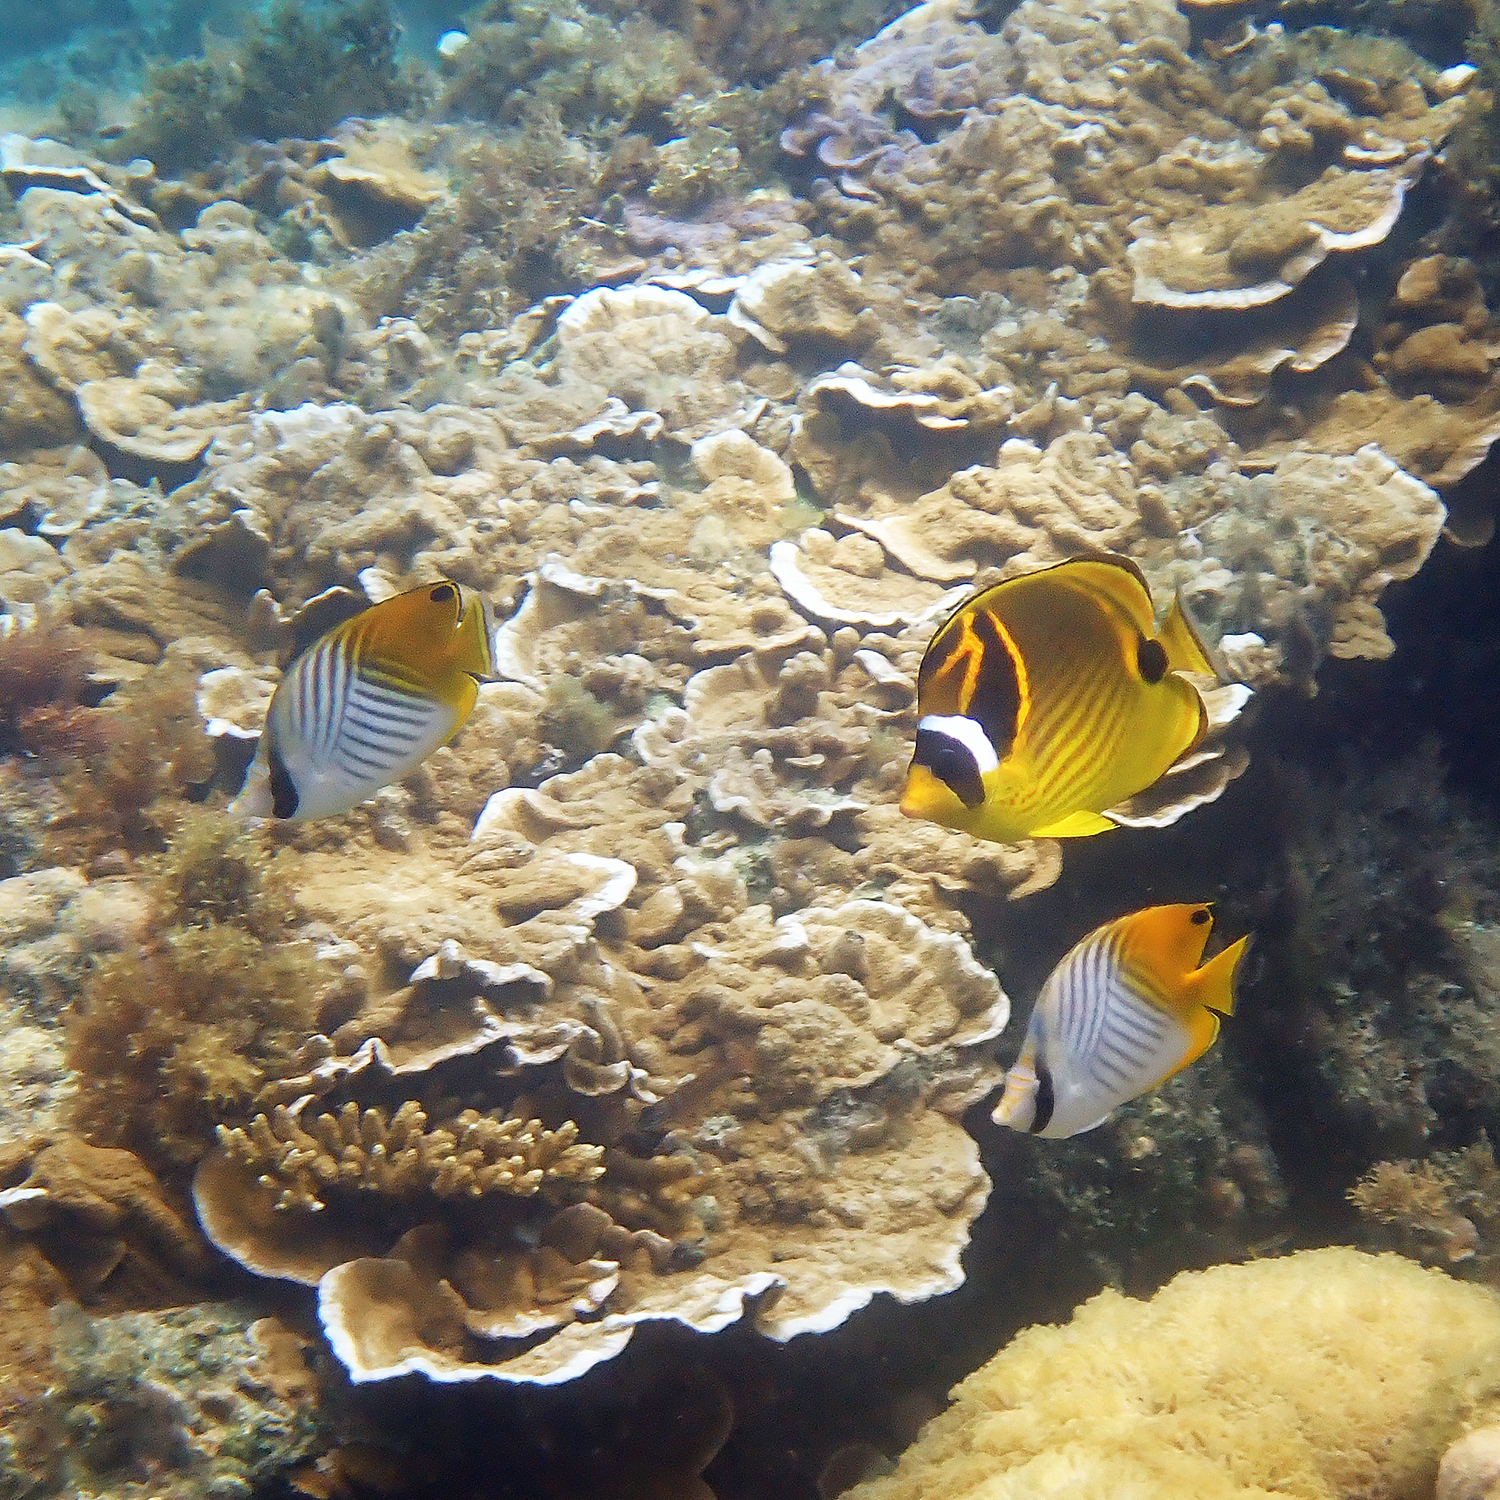
Chaetodon lunula (Raccoon Butterflyfish)